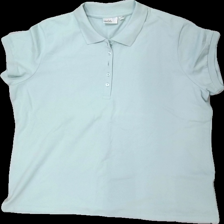
View: front
Type: T-shirt
Category: Men
Brand: Isolde
Colors: Turquoise
Material: 100% bomull
Pattern: Other
Cut: Regular
Size: XXL
Season: All
Stains: Minor
Damage: gult i kragen
Damage location: top center
Price range: <50
Recommended usage: Export
Description: t-shirt med knappar